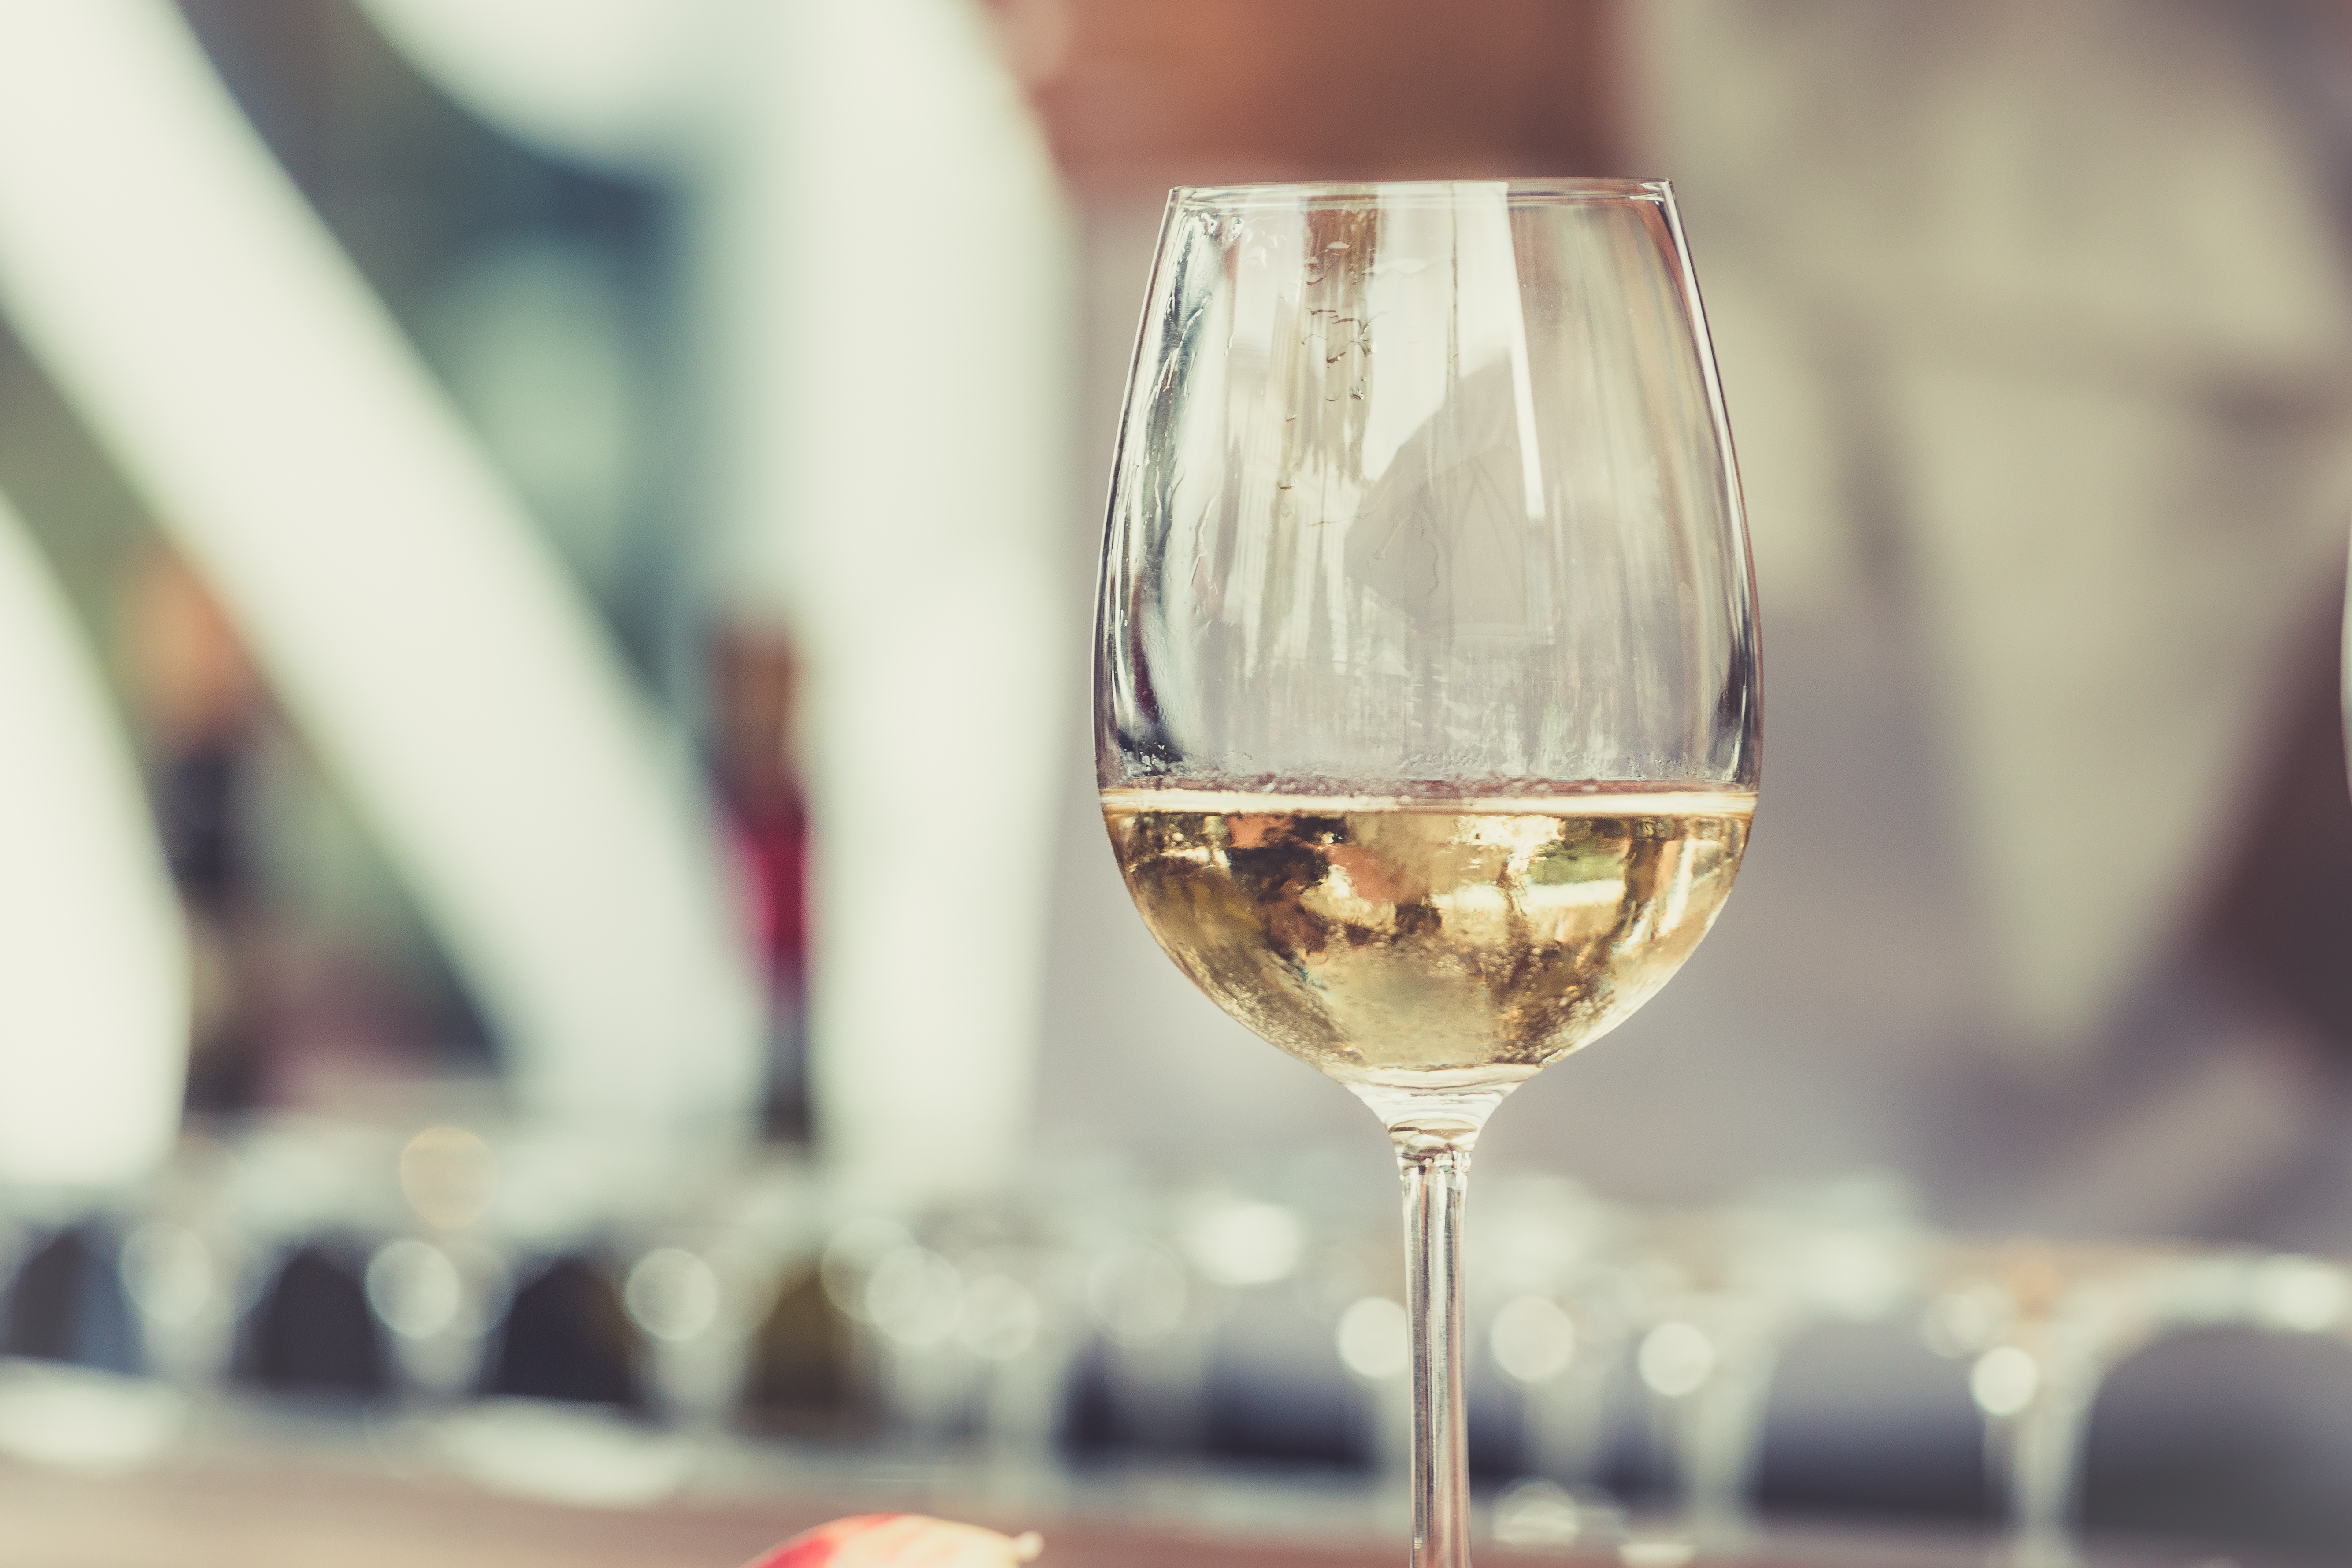
wine, glass, beverage, drink, red wine, material, wineglass, wine glass, champagne, stemware, alcoholic beverage, drinkware, champagne stemware